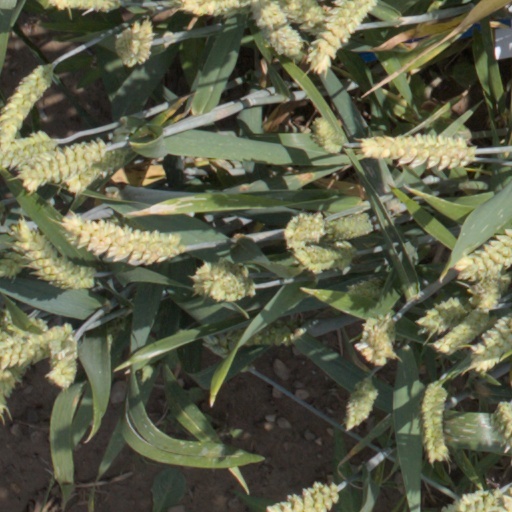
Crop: wheat